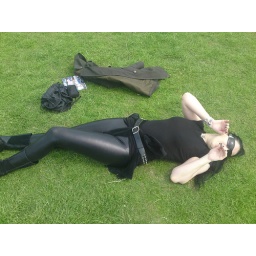
Impersonating my cat rolling around on the grass in the sun...front of the Reichstag.